Santa Catalina Island (California)

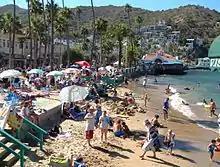
Avalon beach in summertime

The island is home to five native land mammals: the island fox, the "Spermophilus beecheyi nesioticus" subspecies of California ground squirrel, the Santa Catalina Island harvest mouse ("Reithrodontomys megalotis catalinae"), the Santa Catalina Island deer mouse ("Peromyscus maniculatus catalinae"), and the ornate shrew ("Sorex ornatus"). Only one ornate shrew was ever found, from a now-developed spring area above Avalon. Shrews are difficult to capture and may survive in wetter areas of the island.